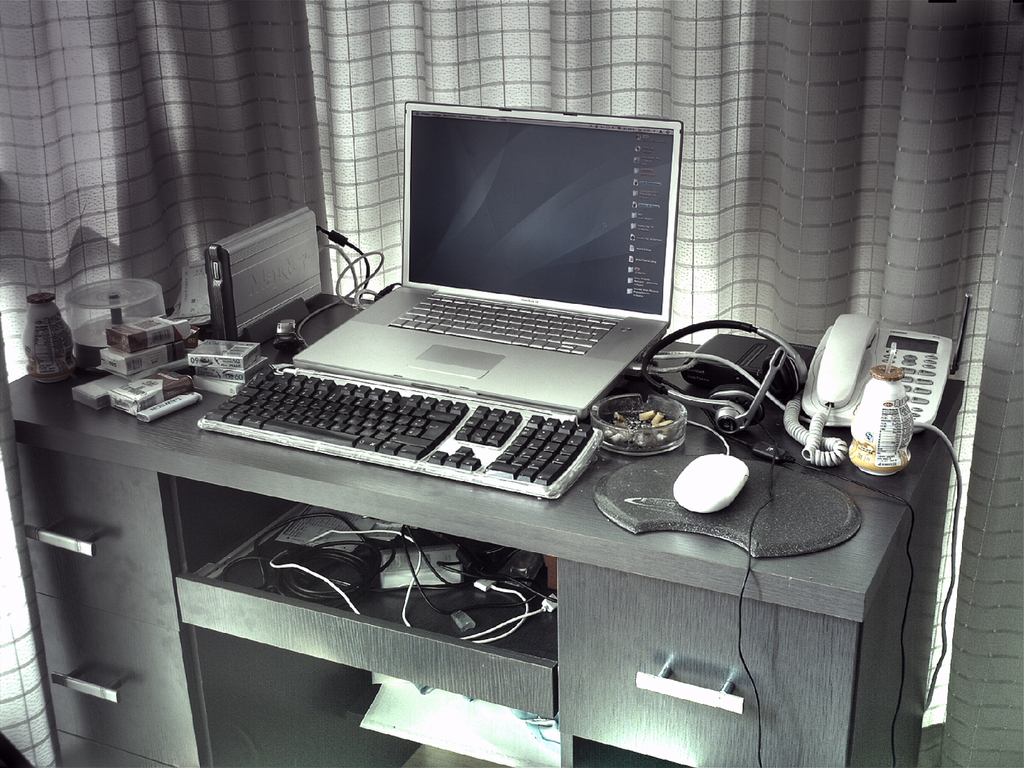
Label: others